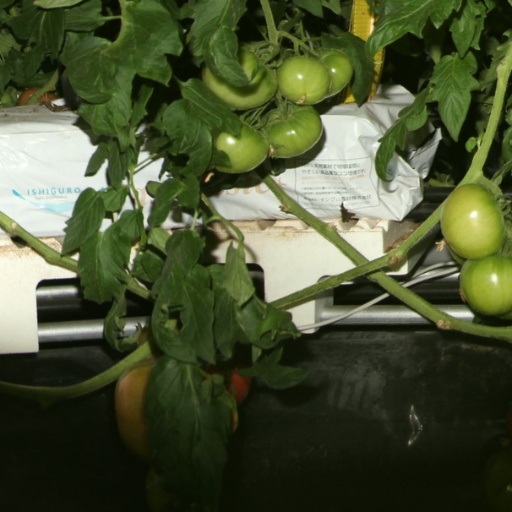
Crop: tomato